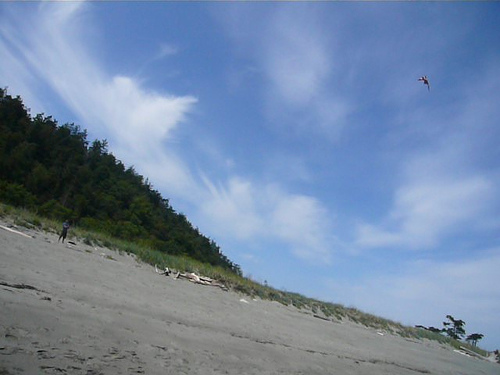
user: Given an image and a question. Answer the question in a short answer. Question: Wow what kind of lense is this? Short Answer:
assistant: wide angle